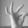
ASL letter: F